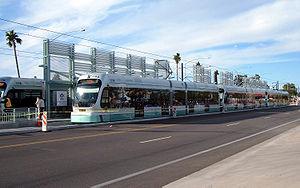
Cet article contient la liste de réseaux de métros légers du monde.
Phoenix est la capitale et la plus grande ville de l'État de l'Arizona, aux États-Unis. Selon le Bureau du recensement des États-Unis, la ville comptait 1 445 632 habitants en 2010, estimée à 1 660 272 habitants en 2018, ce qui la place au cinquième rang national. Son aire urbaine de 4 737 270 habitants est la 11ᵉ du pays. 40 % de la population est hispanique. Phoenix est également le siège du comté de Maricopa.
Le métro léger de Phoenix est le réseau de tramways de la ville de Phoenix, aux États-Unis. Ouvert le 27 décembre 2008, il ne comporte qu'une seule ligne, longue de 32 kilomètres, jalonnée de 32 stations.